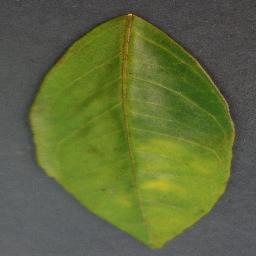
Label: Orange___Haunglongbing_(Citrus_greening)